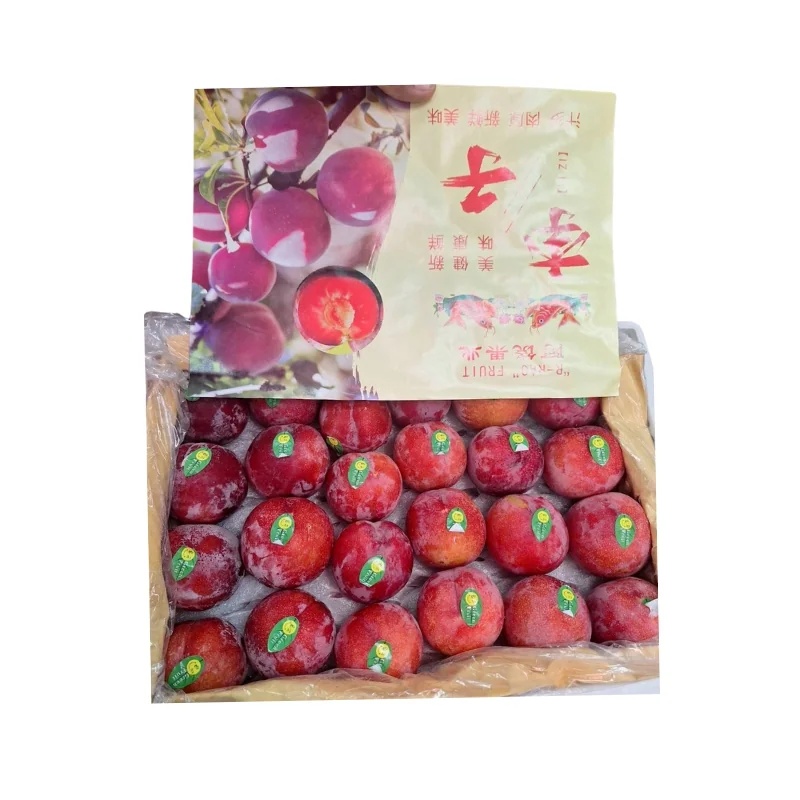
Red Persimmons Per Box
Crisp, sweet, and naturally vibrant, Red Persimmons are carefully selected for their freshness and quality. Packed in a large basket, they are perfect for enjoying fresh, sharing with family, gifting, or resale. Their bright color and smooth texture make them a premium seasonal fruit. Suitable For: Fresh eating, gifting, family sharing, and resale. Packaging: Around 6kg per box. Please contact via Line if you require specific weight information.
Brand: Bangkok FreshLink
Category: Food, Beverages & Tobacco > Food Items > Fruits & Vegetables > Fresh & Frozen Fruits > Persimmons